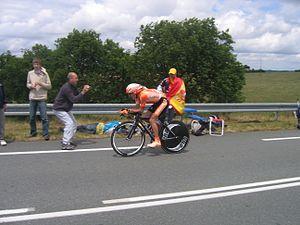
Amets Txurruka lors de la 4eme étape du Tour de France 2008